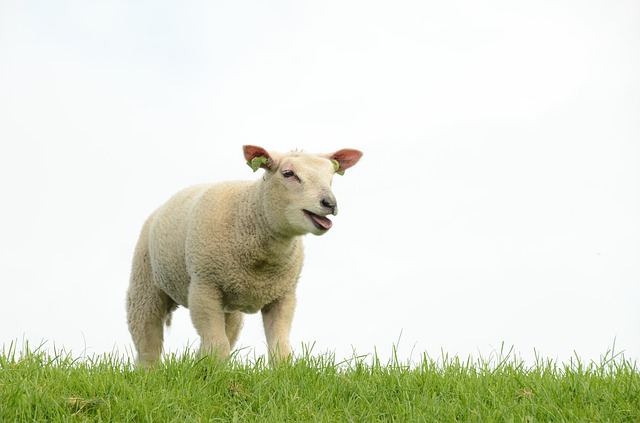
Label: pecora